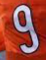
Number: 9